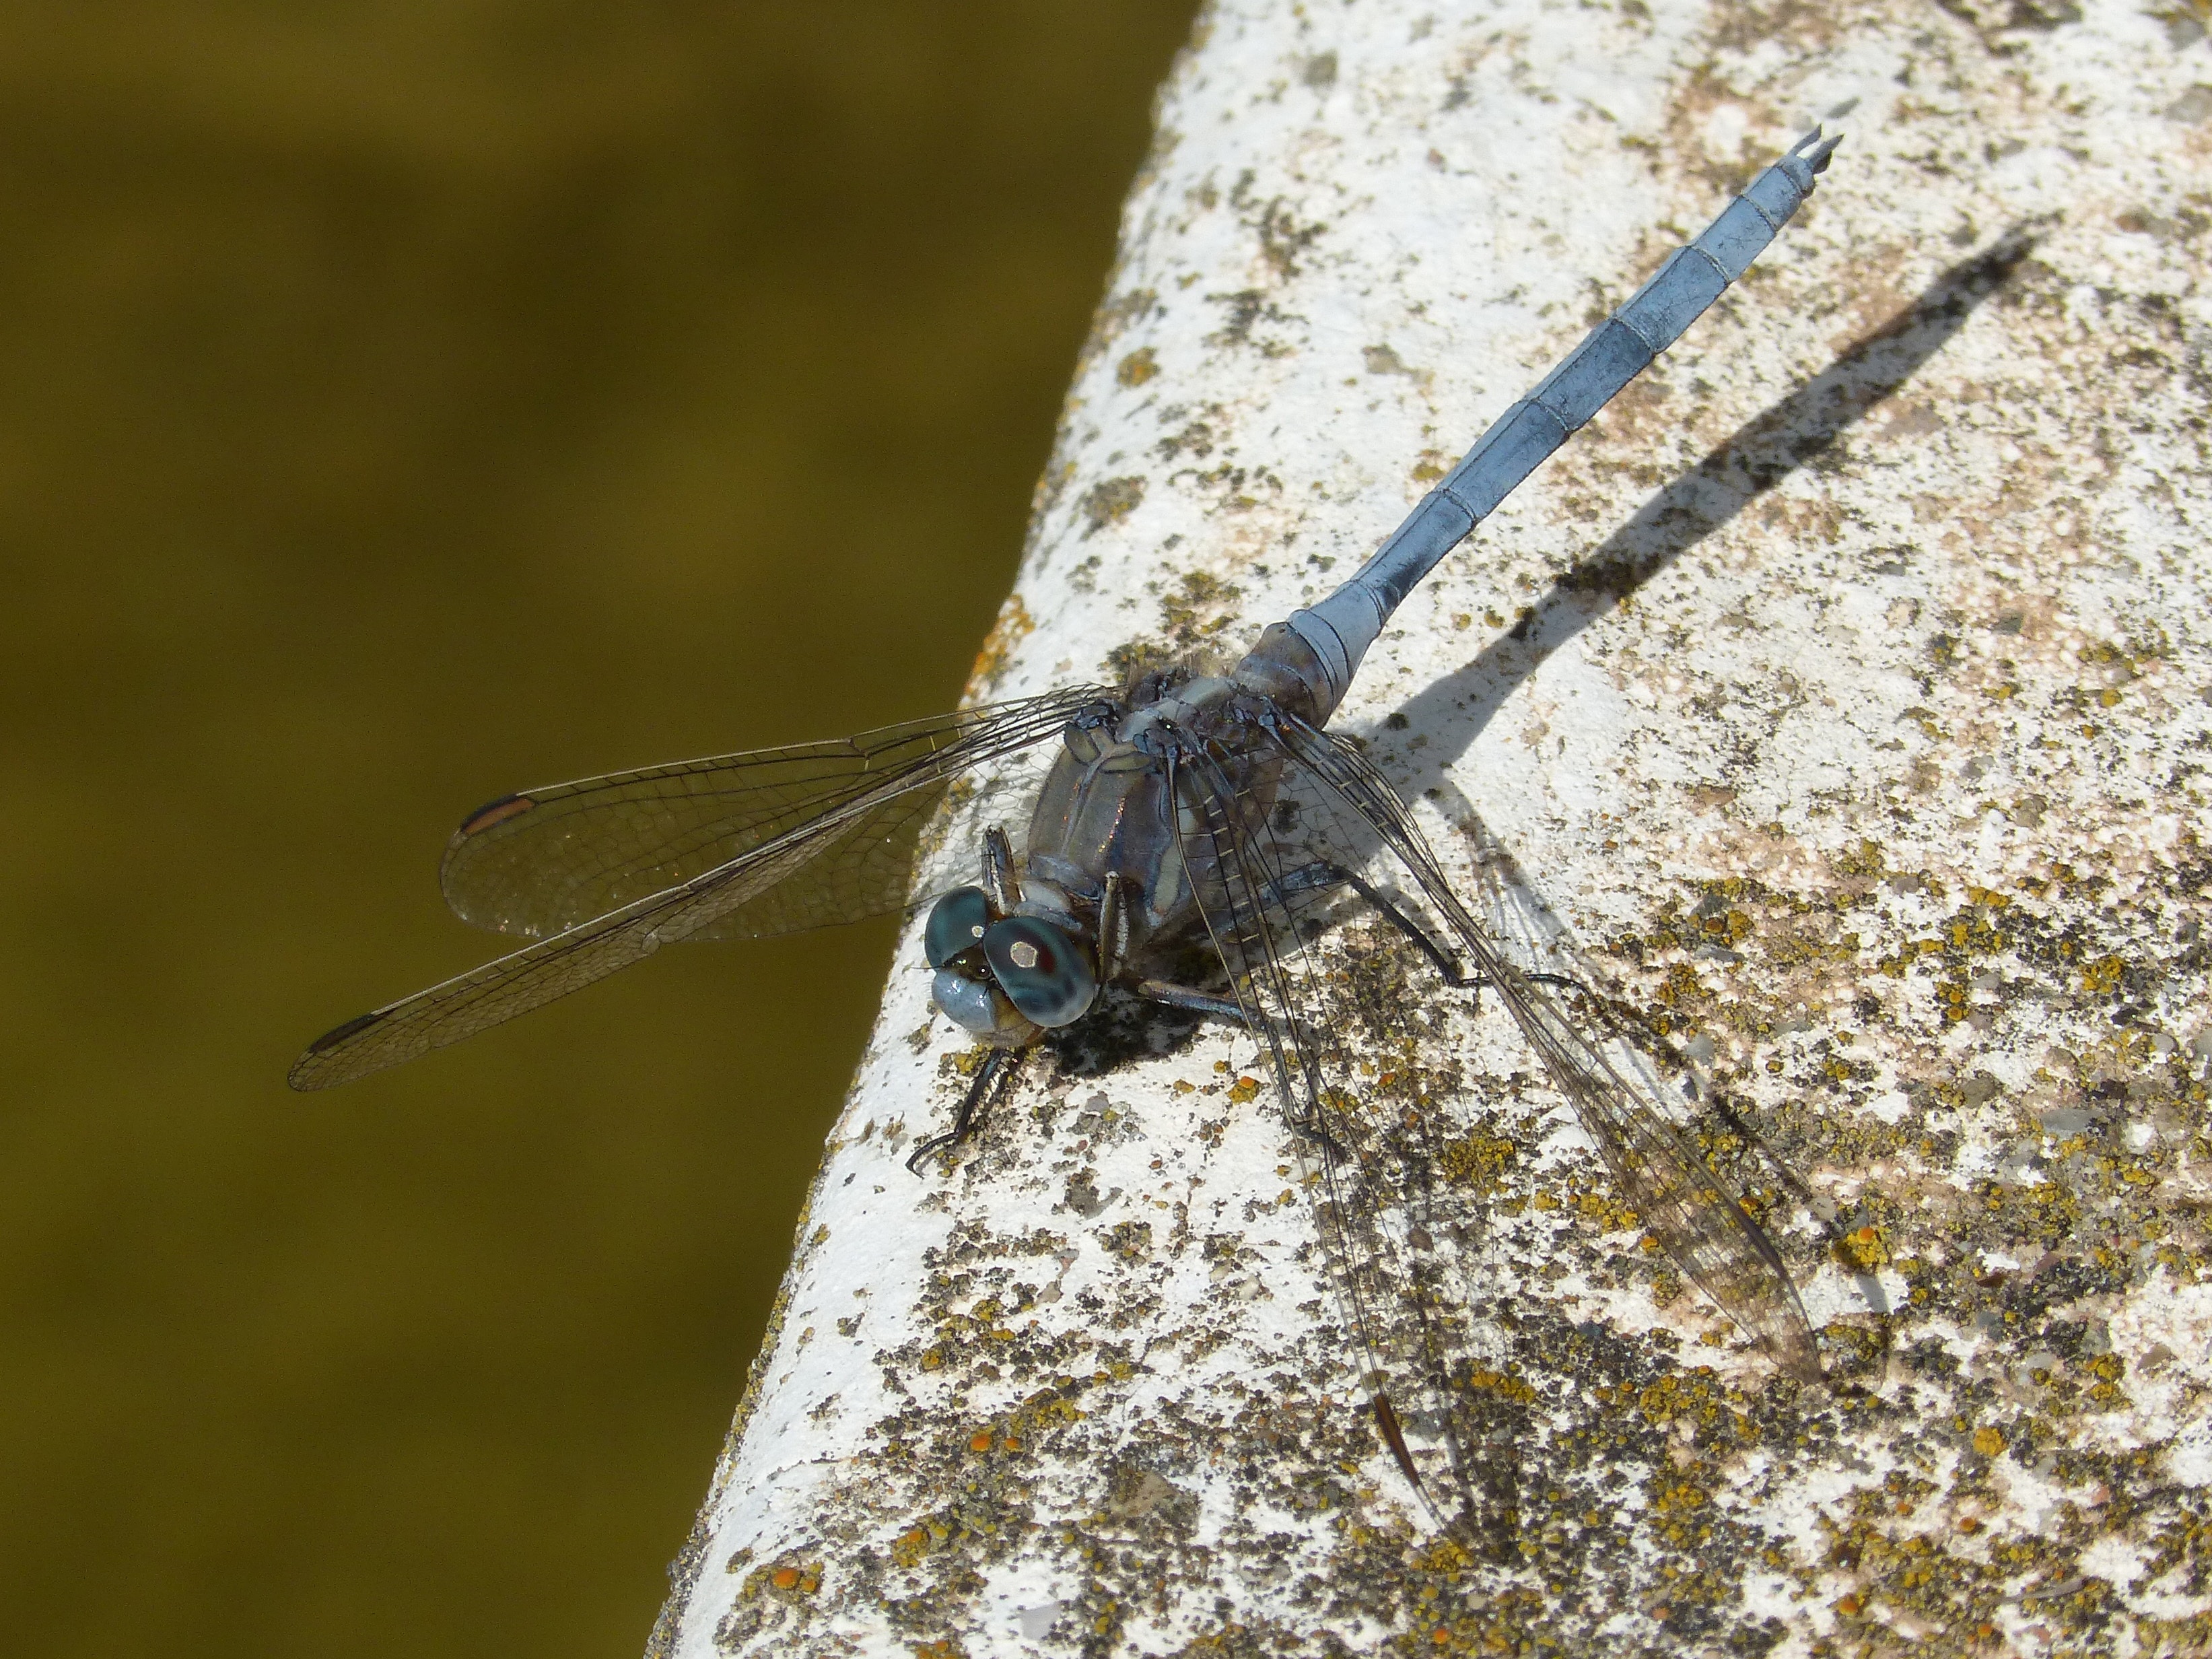
nature, branch, wing, photography, fly, wildlife, insect, fauna, invertebrate, close up, dragonfly, raft, macro photography, arthropod, winged insect, blue dragonfly, orthetrum brunneum, dragonflies and damseflies